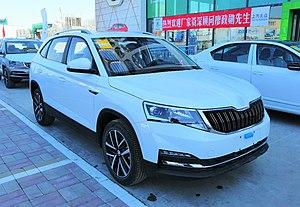
Le Kamiq est un crossover familial présenté par le constructeur automobile Škoda en avril 2018 au salon de l'Auto de Beijing et destiné au marché local chinois.